Brian Binnie

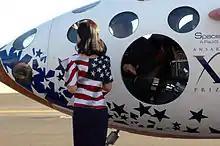
Wife Bub Binnie upon completion of the final flight in October 2004

Binnie was born in West Lafayette, Indiana, on April 26, 1953, where his Scottish father William P. Binnie was a professor of physics at Purdue University. The family returned to Scotland when Binnie was five, and lived in Aberdeen (his father taught at Aberdeen University) and later in Stirling. When Binnie was a teenager the family moved to Boston.